HMS Indefatigable (1891)

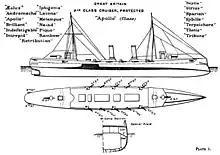
Diagram of an "Apollo"-class cruiser

"Indefatigable" was one of 10 ships of the class that were sheathed in wood and copper to reduce fouling when serving in tropical waters. She was long overall and between perpendiculars, with a beam of and a draught of . Displacement was . Five cylindrical fire-tube boilers fed steam to two Triple-expansion engines rated at natural draught and with forced draught. This gave a design speed with forced draught of .